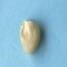
Maize quality: Good